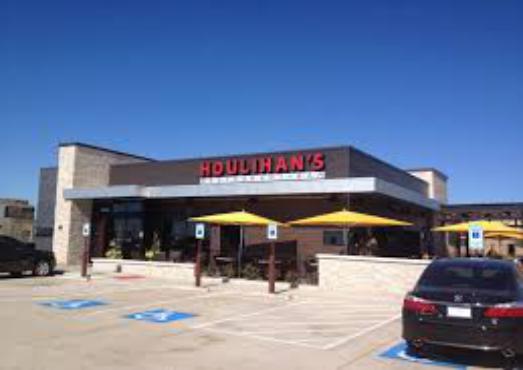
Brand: Houlihan's
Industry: Others